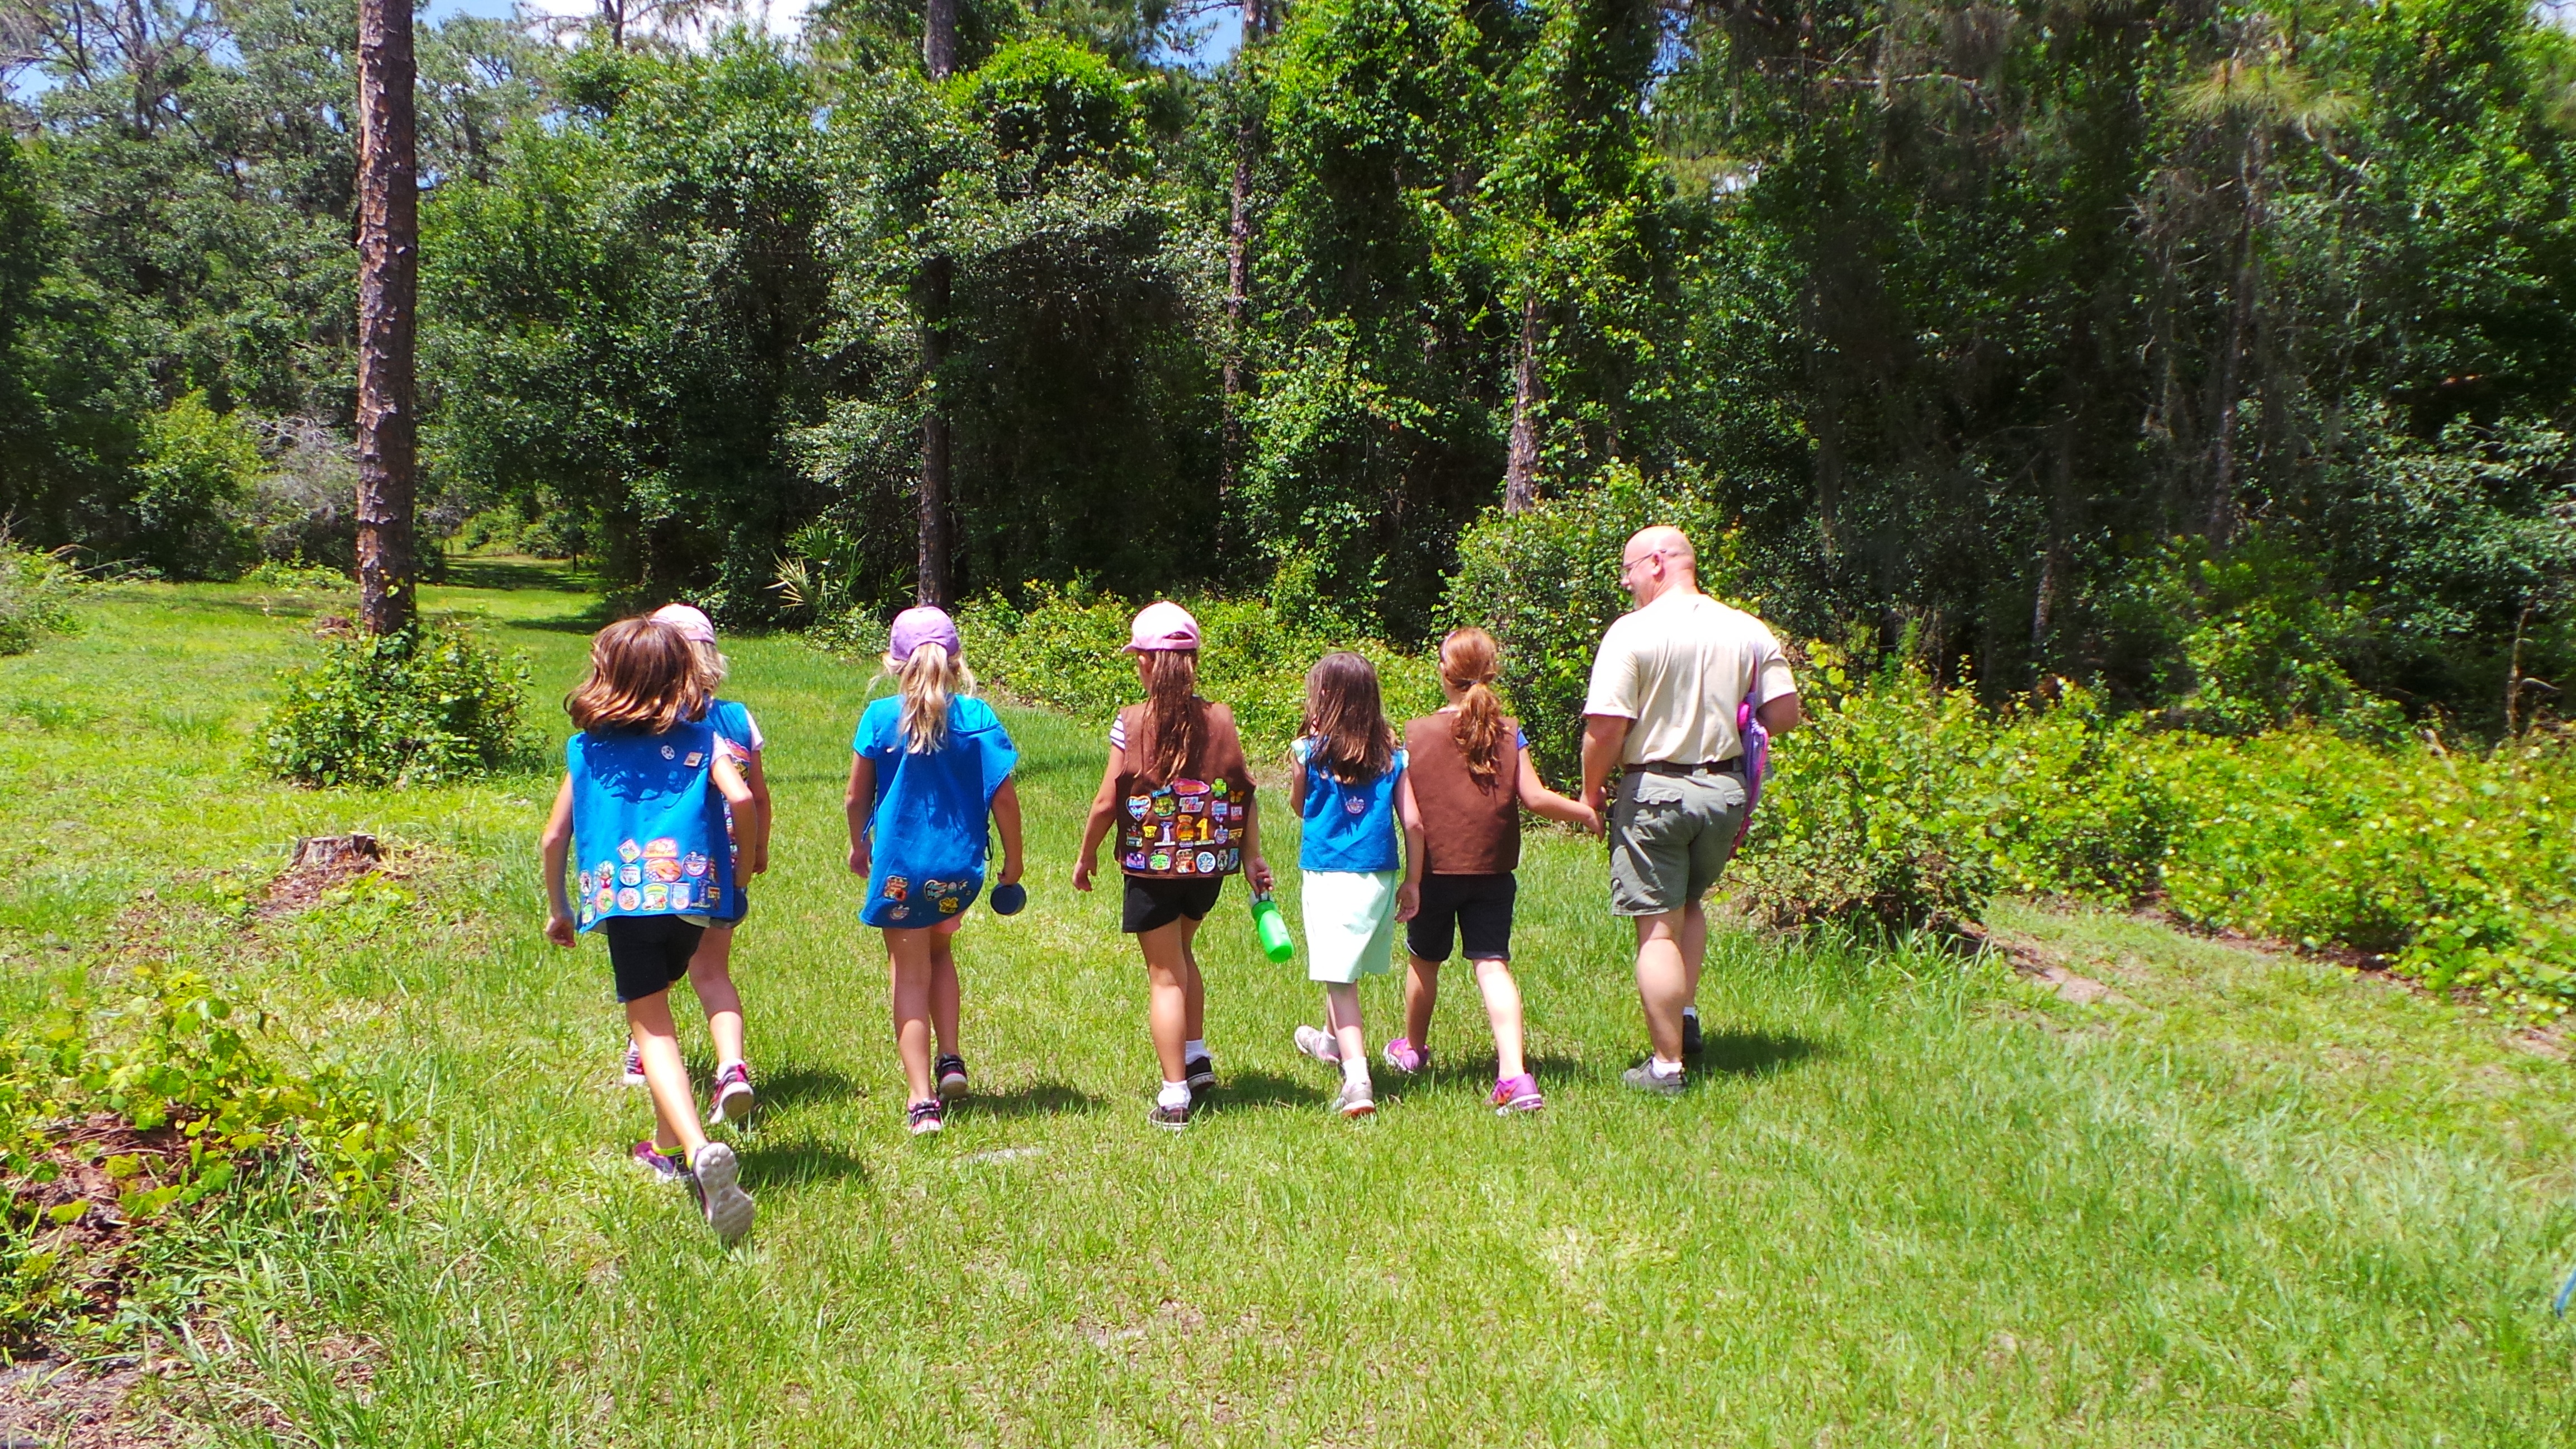
nature, outdoor, walking, hiking, trail, farm, meadow, summer, female, young, natural, fresh, brown, blue, girls, friends, exploring, exploration, woodland, habitat, scout, scouting